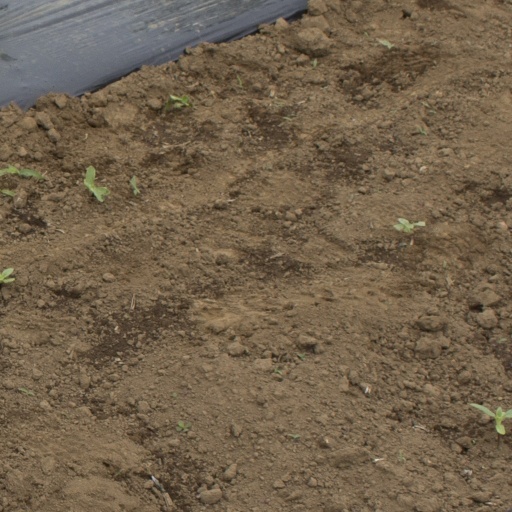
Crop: Jerusalem artichoke